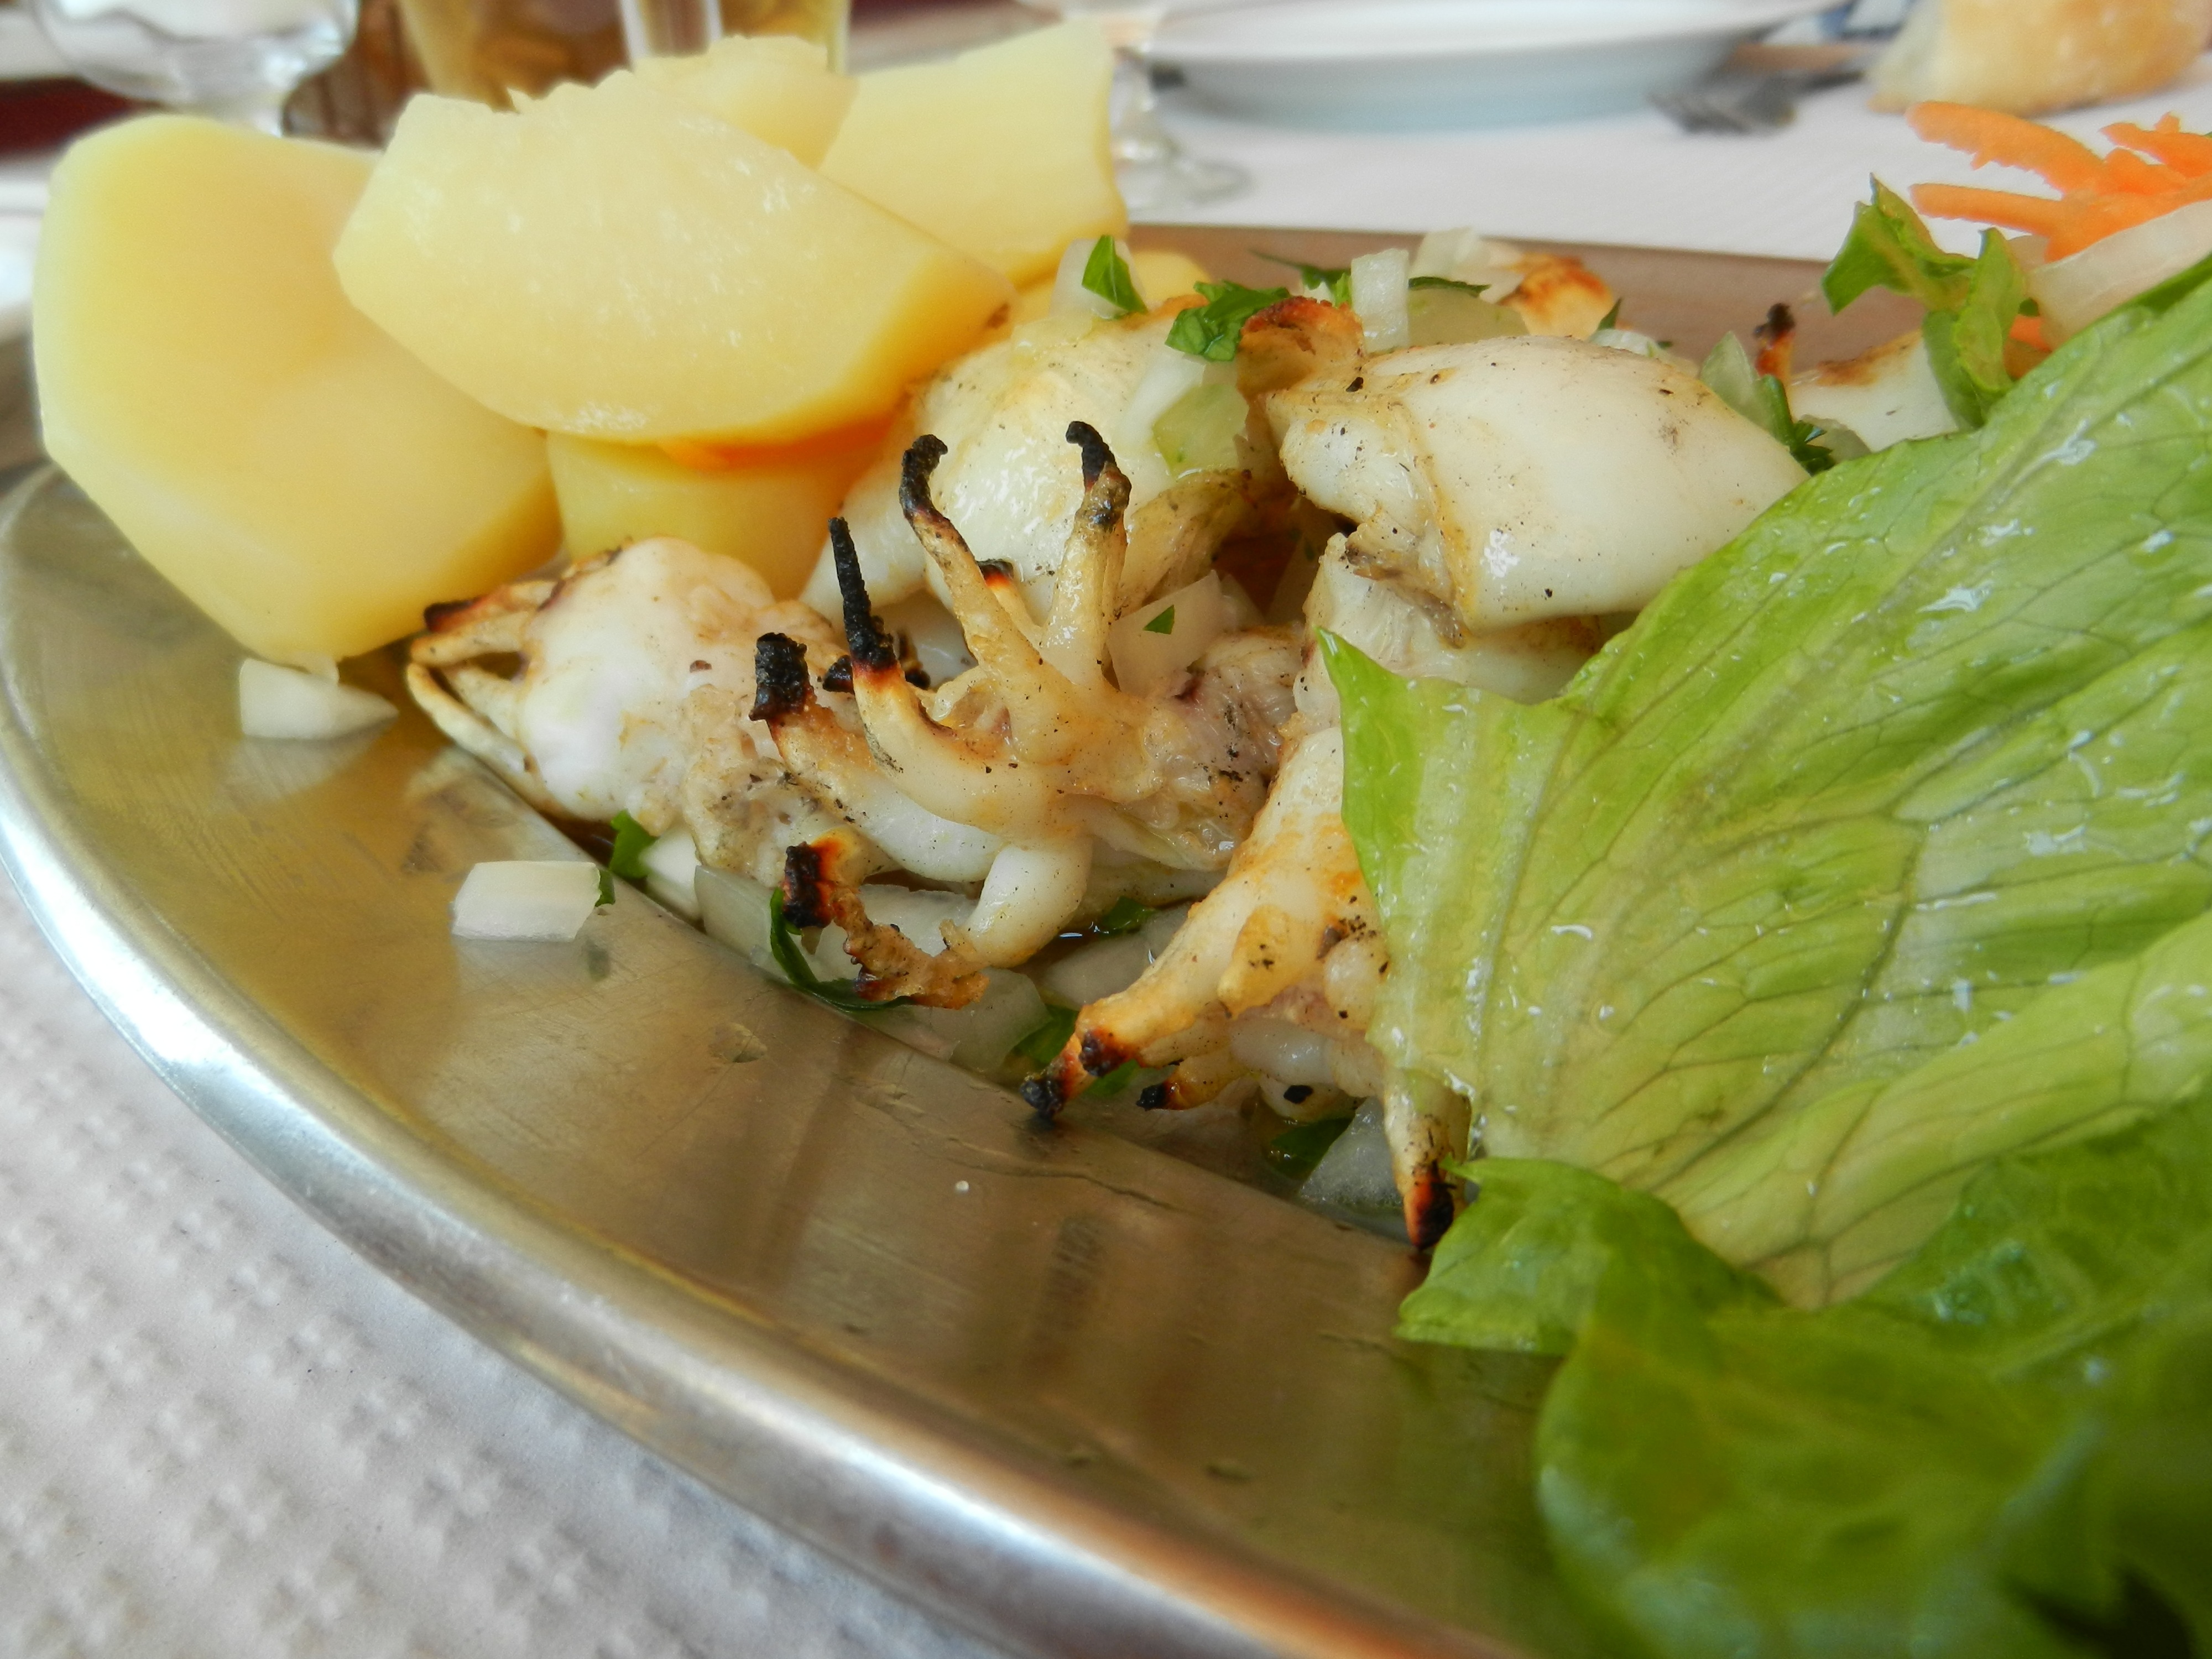
dish, meal, food, salad, produce, seafood, fish, squid, cuisine, lettuce, asian food, thai food, southeast asian food